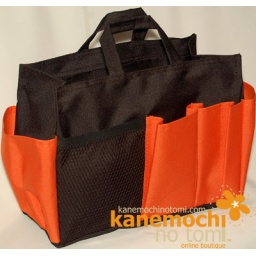
in bag black orange back s